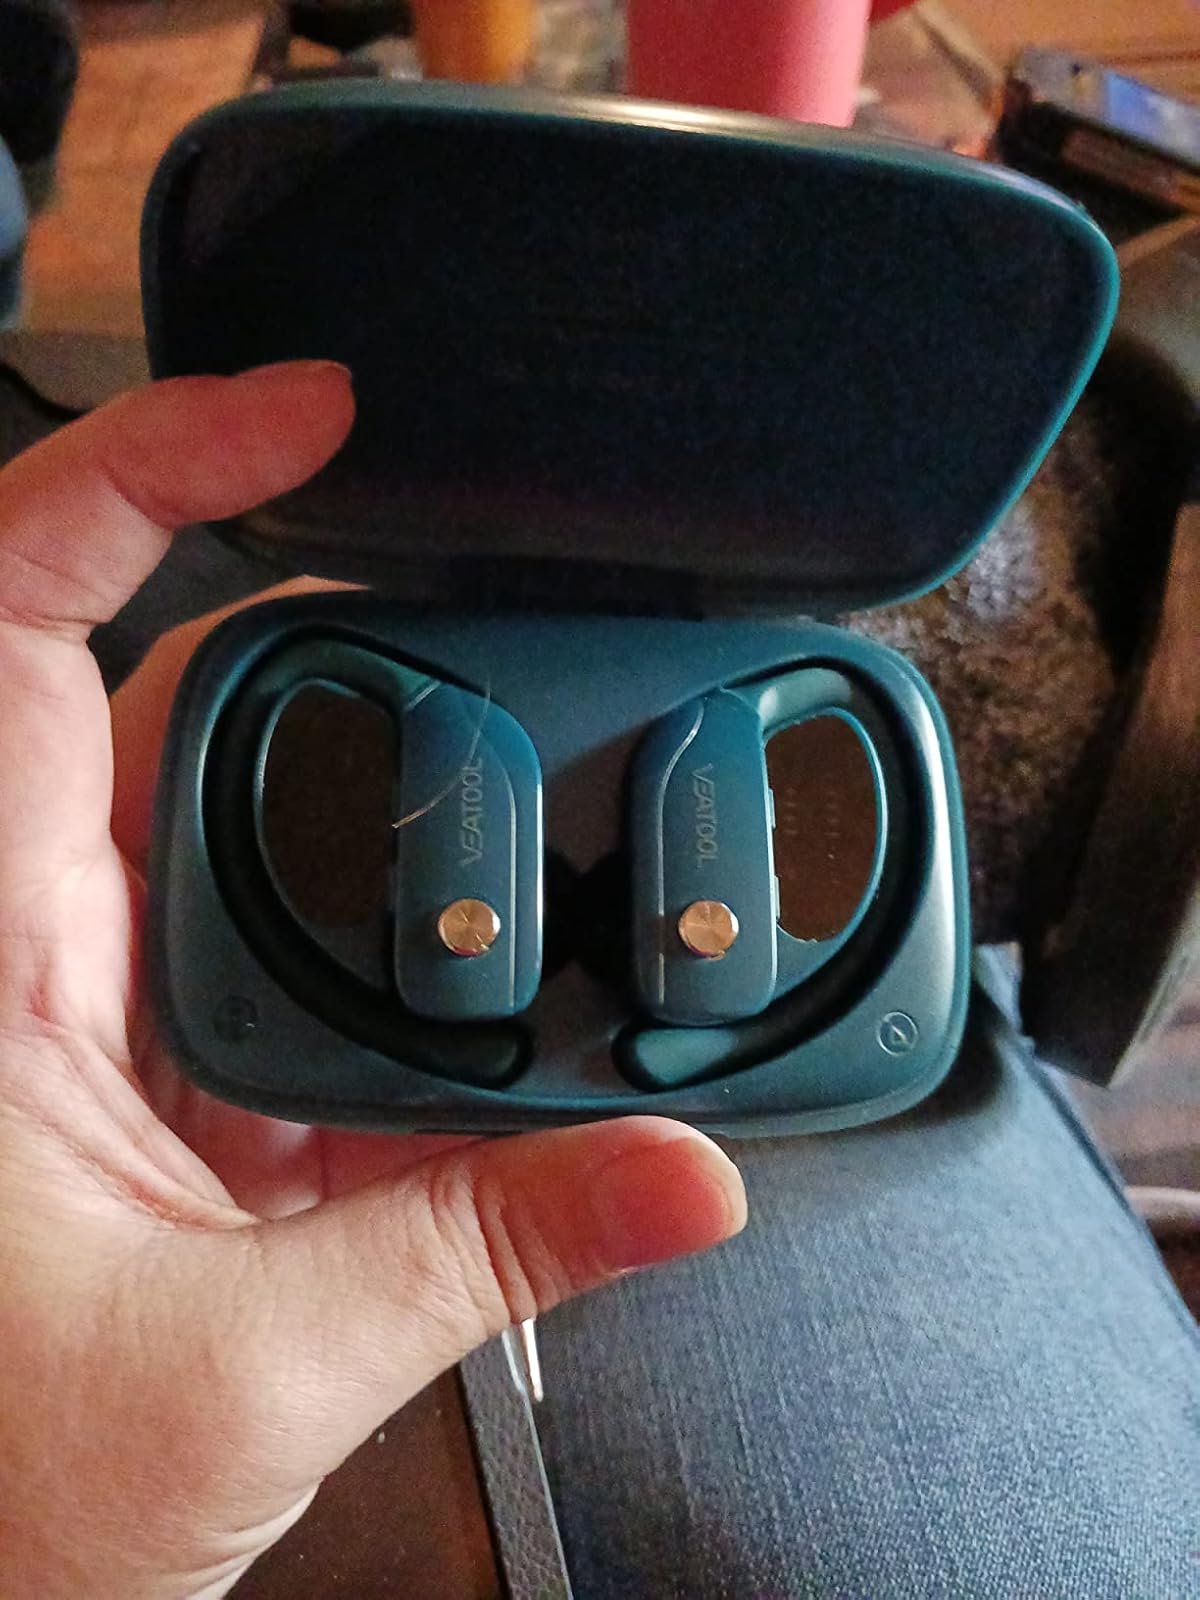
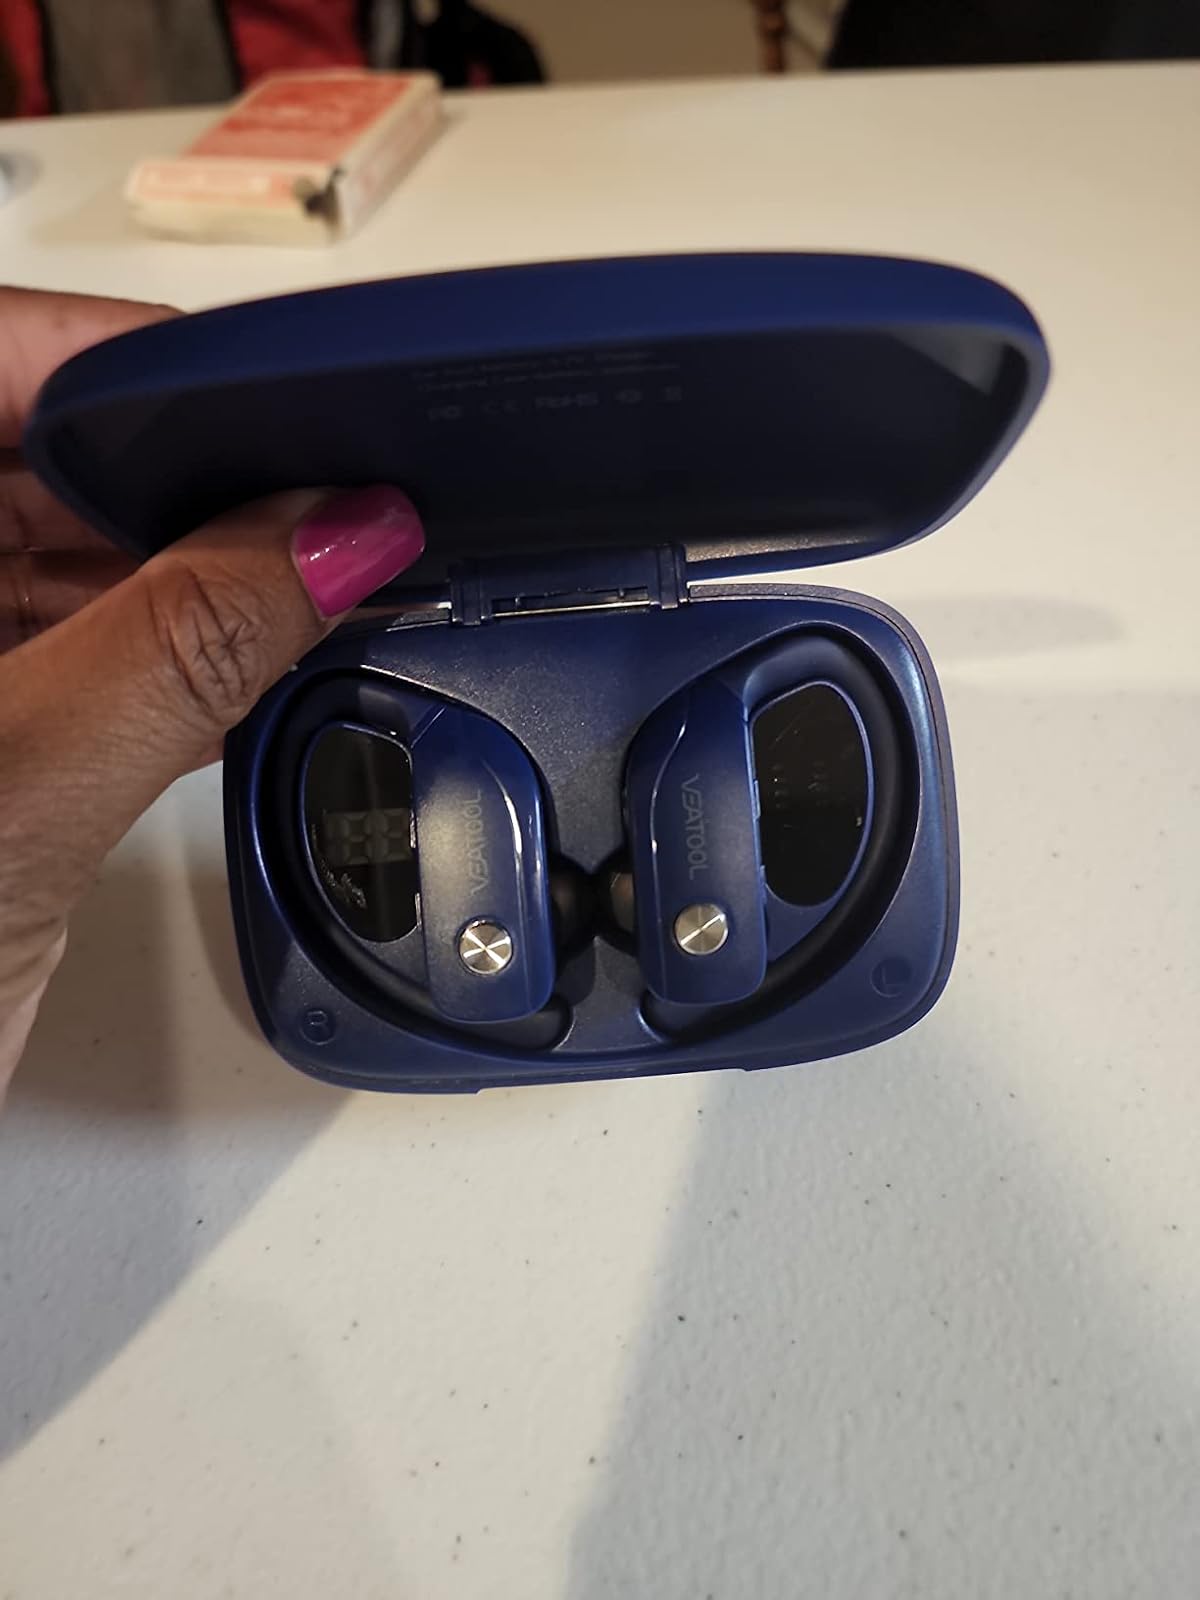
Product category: earbuds
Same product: no